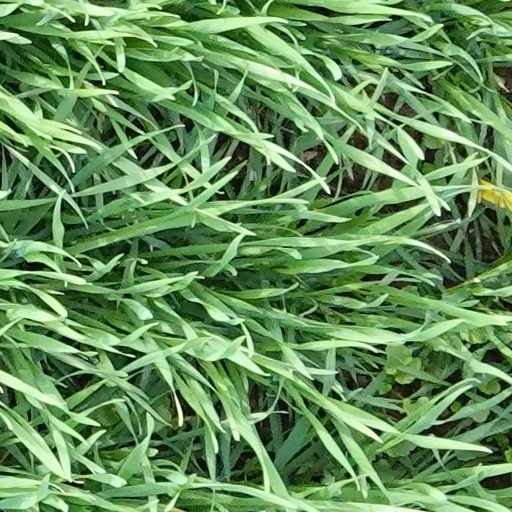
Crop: wheat